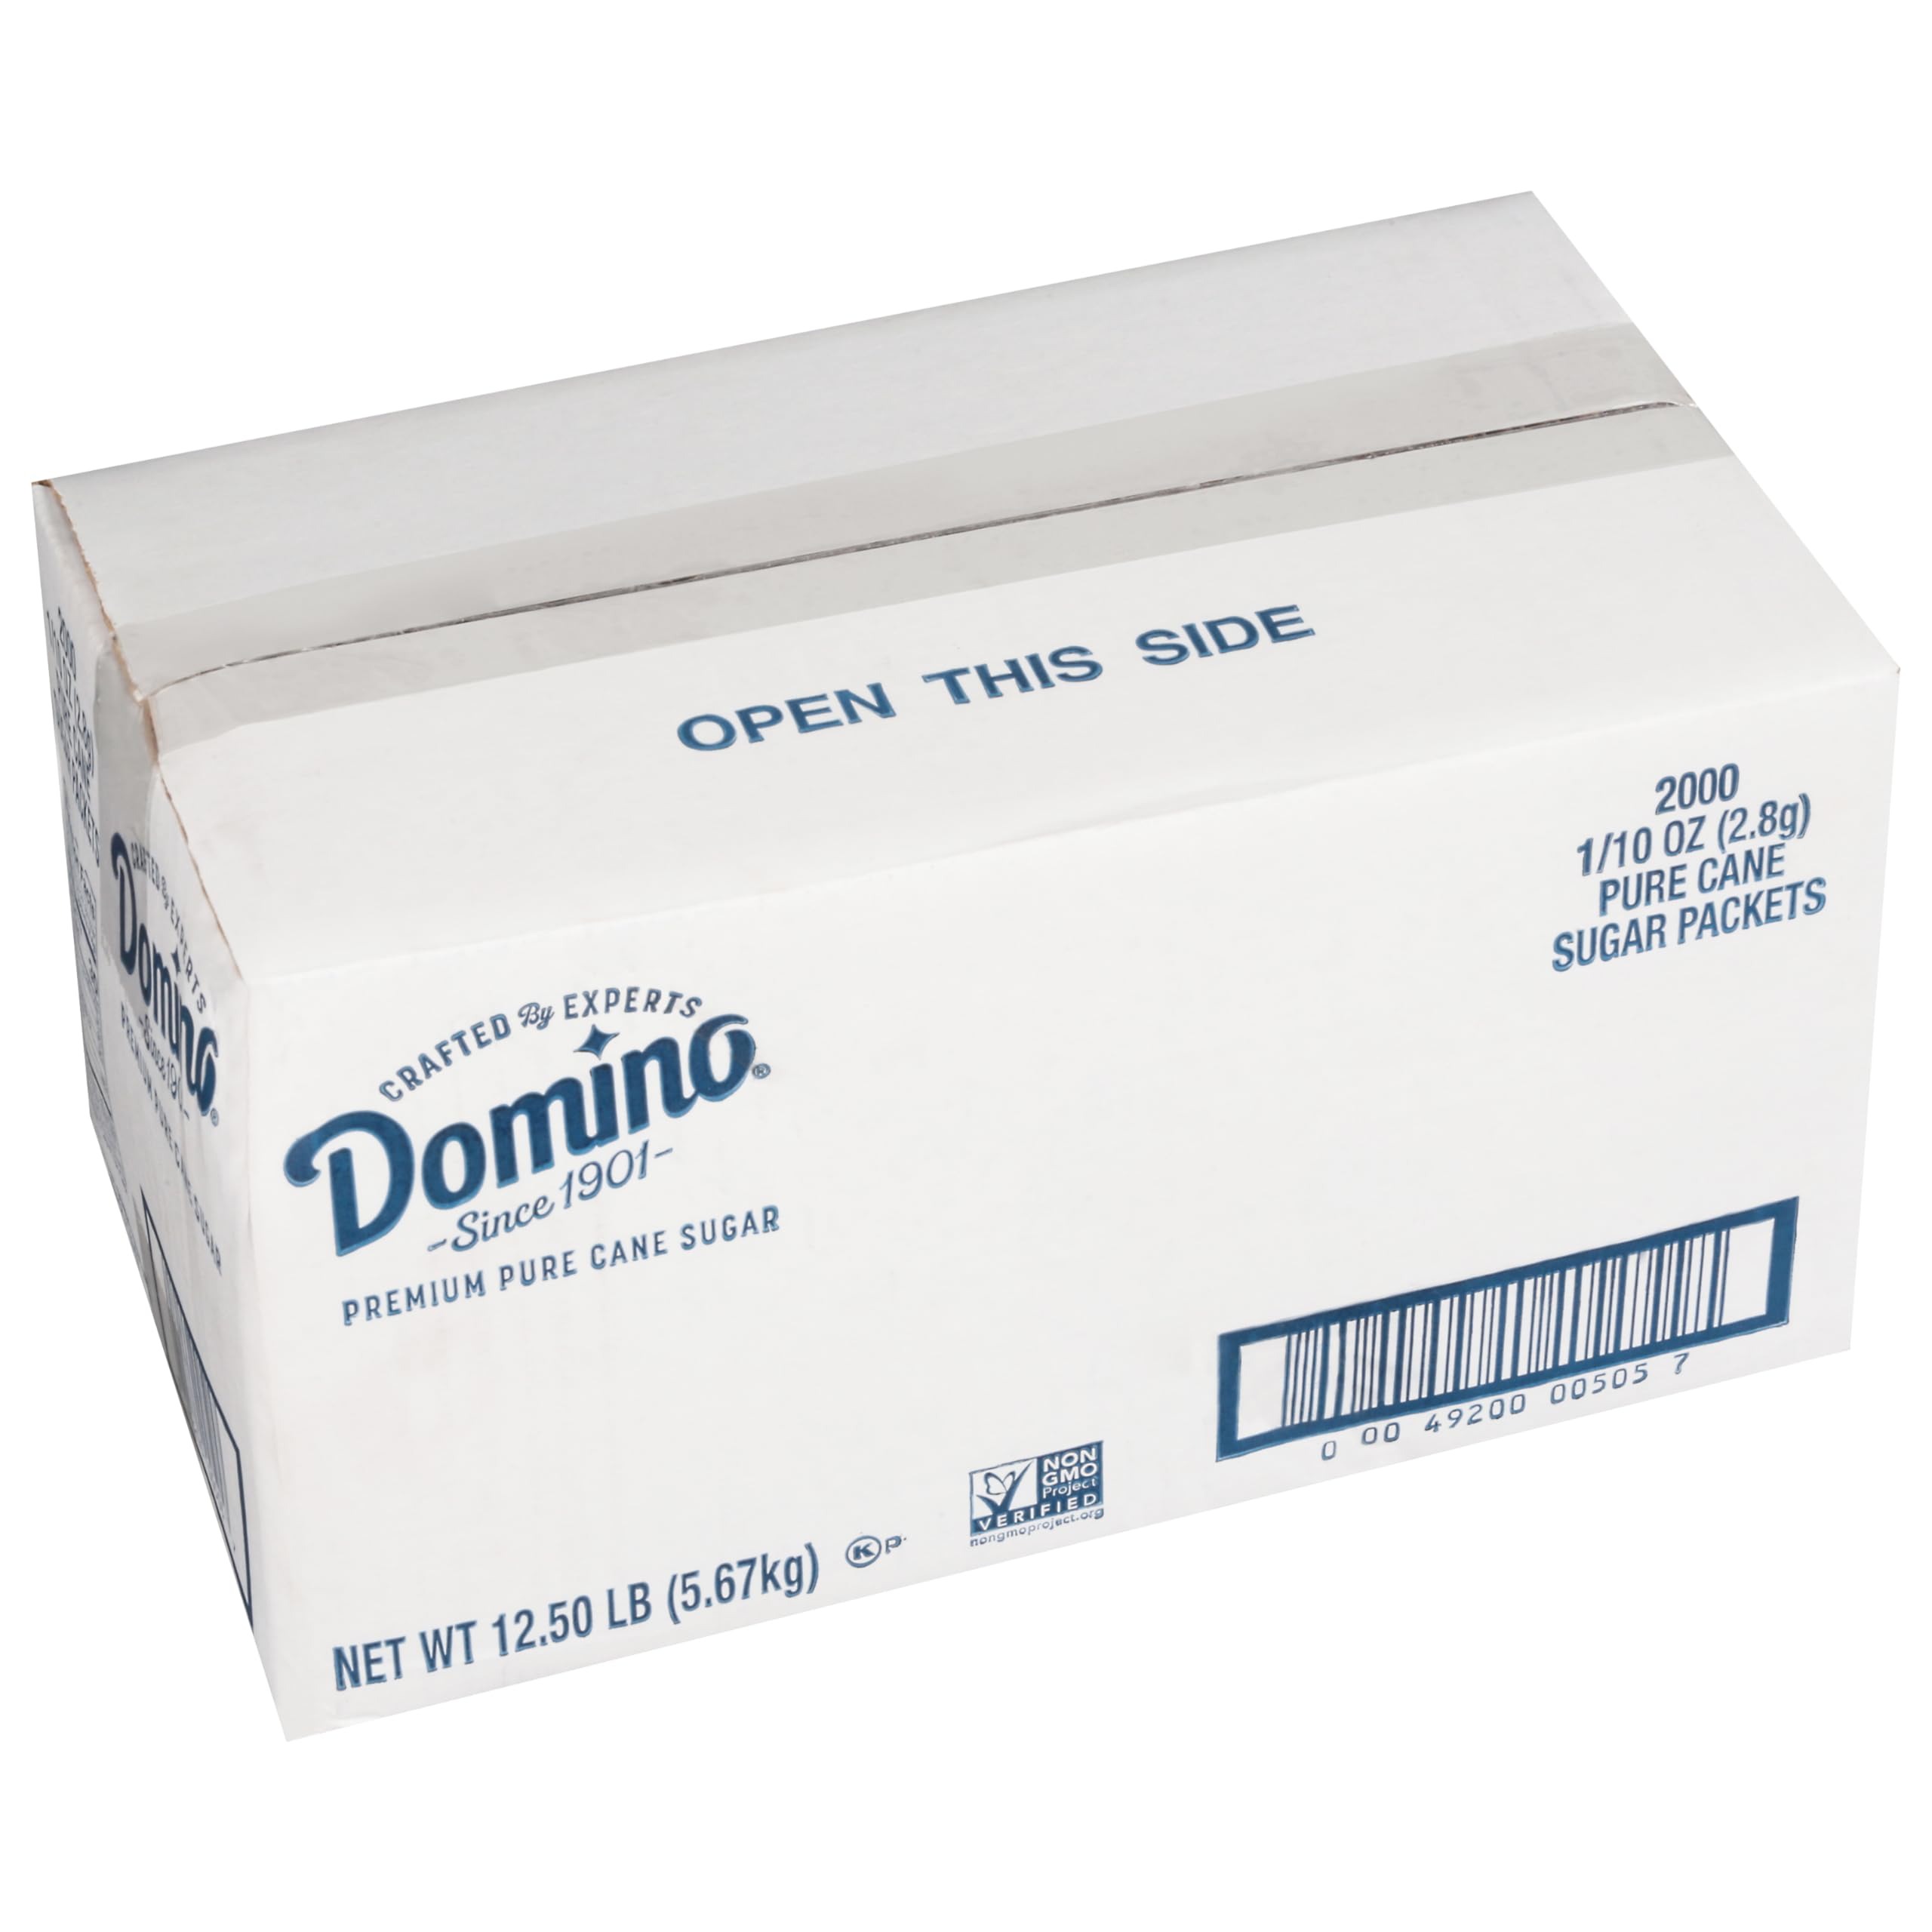
Item Name: Domino Sugar Packets, 0.1 Ounce (Pack of 2000)
Bullet Point 1: 2000 COUNT CASE: Domino Pure Cane Granulated Sugar 0.10 Oz. (2.83 Gram) packets.
Bullet Point 2: RESTAURANT QUALITY PURE CANE SUGAR: we use the highest standard to maintain the naturally sweet flavor found in the sugarcane plant.
Bullet Point 3: CONVENIENT AND READY TO USE: Pre-measured packets allow you to take as much as you need. Dispenser box allows for easy access to sugar packets
Bullet Point 4: GLUTEN FREE, KOSHER CERTIFIED & NON-GMO PROJECT VERIFIED
Bullet Point 5: PORTION CONTROL: Perfect for at home, at work, or on the go. Great for foodservice, office break rooms, cafes, coffee shops and waiting rooms.
Value: 199.6
Unit: Ounce

Price: 27.99